Joseph Yasser

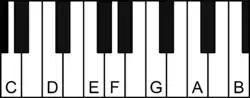
Yasser's 19 equal temperament keyboard layout Note the twelve white supra-diatonic keys and seven infra-diatonic black keys.File:19-tet scale on C.mid

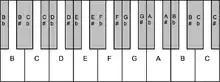
For comparison, a 19 equal temperament keyboard, after Woolhouse (1835) and Easley Blackwood Jr. with seven white diatonic keys and twelve black keys

Yasser was born in Łódź, Poland (then part of the Russian Empire), on April 16, 1893. He studied piano in Moscow with renowned pianist-cum-composer Jacob Weinberg and from 1912 to 1917 enrolled at the Moscow Conservatory, graduating with honors. In 1918 Yasser succeeded B. Sabaneev as leader of the school's organ department. In 1919 he was named chief organist of the Imperial Opera (Bolshoi Theatre), and in 1920 and 1921 toured Siberia with a state quartet as a pianist and lecturer. In 1921 Yasser moved to Shanghai, China, directing the "Shanghai Songsters" choral society and performing in concert, including as a member of a piano quintet which he formed.